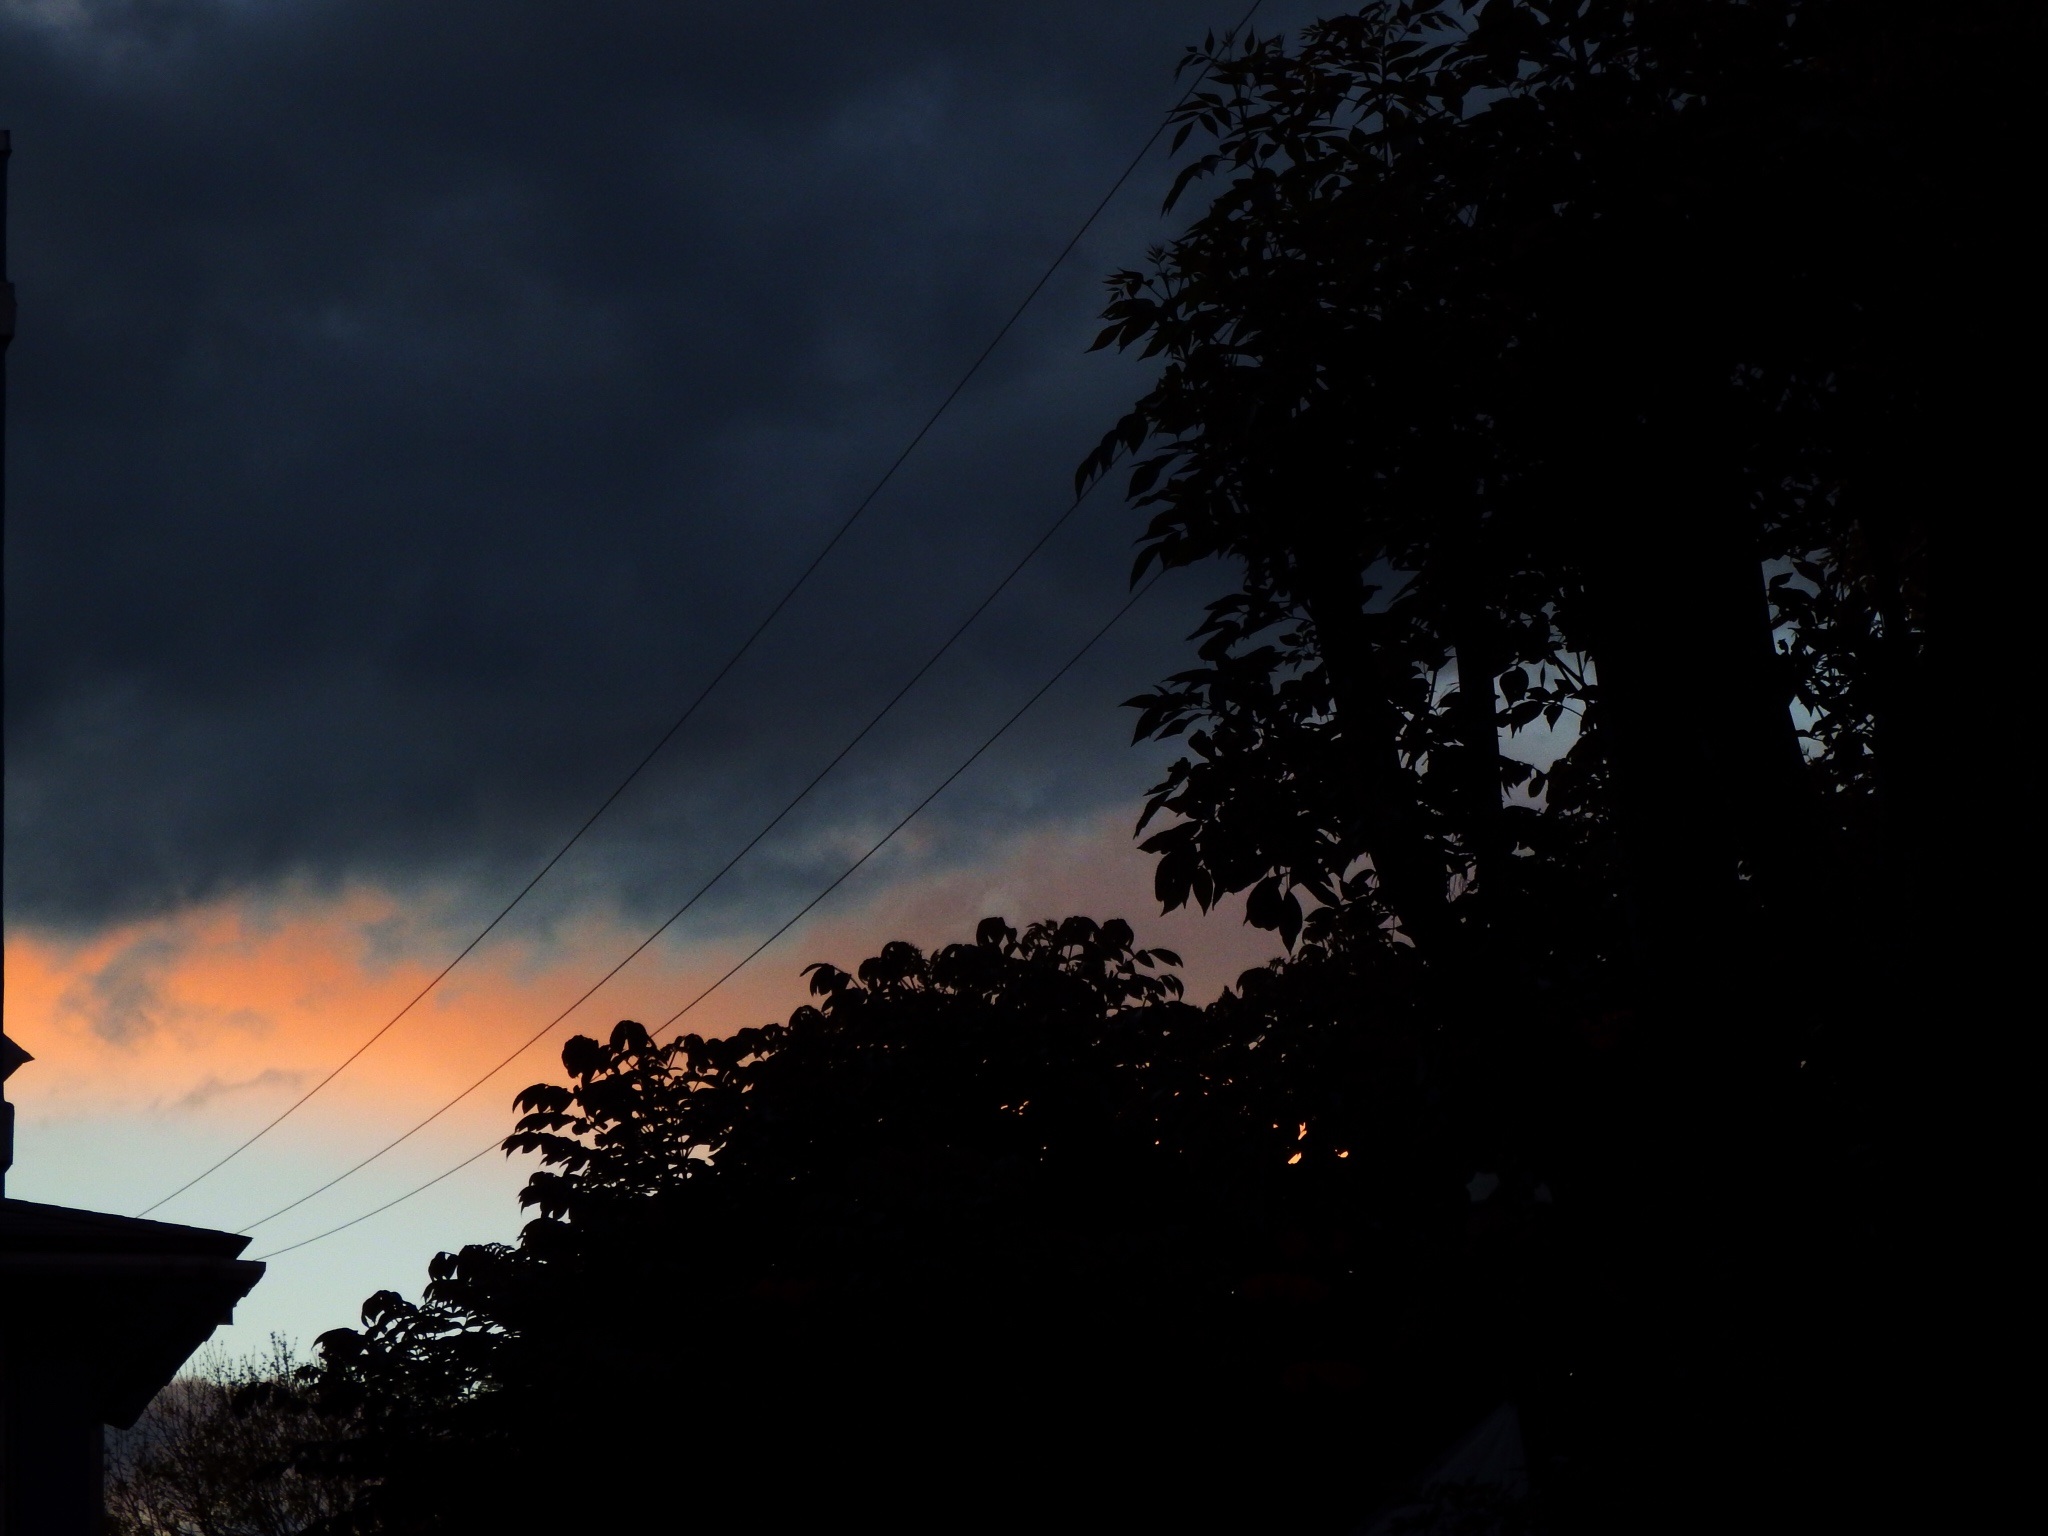
light, cloud, sky, sunset, night, sunlight, morning, dawn, atmosphere, dusk, evening, darkness